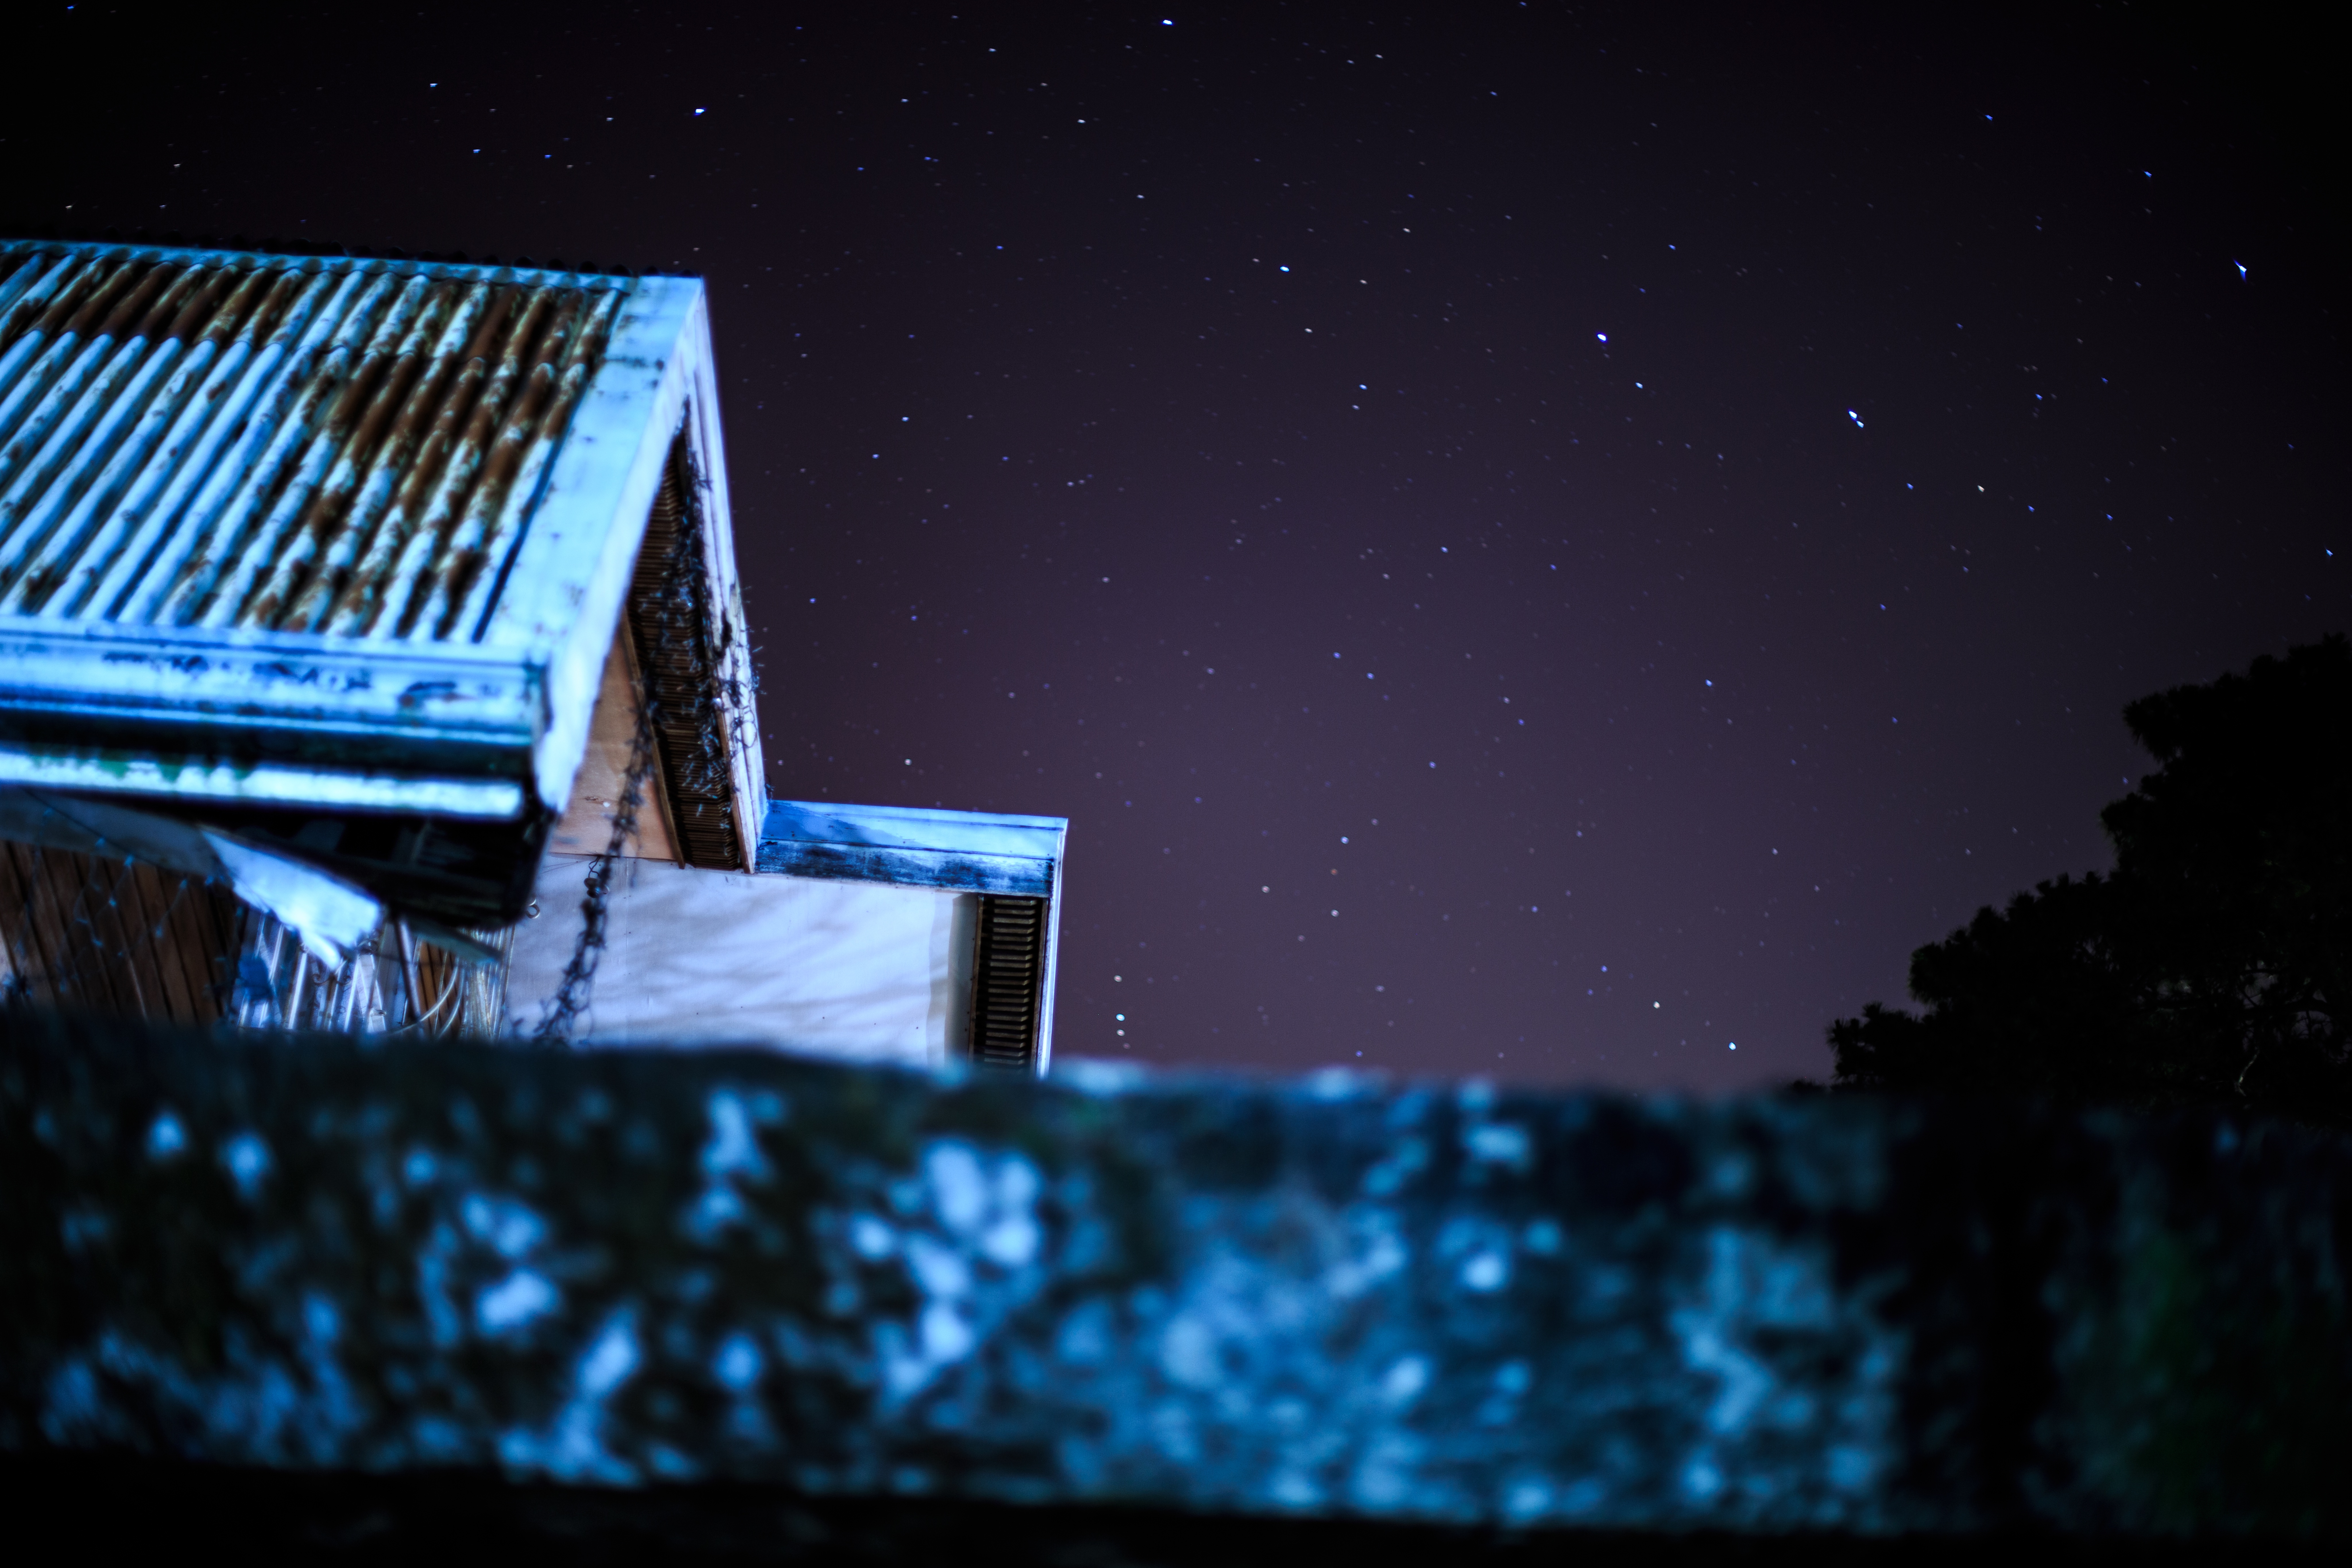
water, architecture, sky, night, star, building, atmosphere, space, darkness, lighting, outer space, cool image, earth, cool photo, midnight, metropolis, phenomenon, astronomical object, atmosphere of earth